Mobile lounge

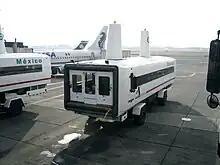
A mobile lounge at Mexico City International Airport

A mobile lounge is an elevated bus-like vehicle used for boarding and disembarking from aircraft, or for transportation between terminal buildings at an airport.